Business cycle

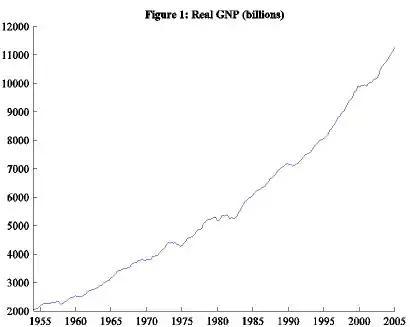
Economic activity in the United States, 1954–2005

In 1860 French economist Clément Juglar first identified economic cycles 7 to 11 years long, although he cautiously did not claim any rigid regularity. This interval of periodicity is also commonplace, as an empirical finding, in time series models for stochastic cycles in economic data. Furthermore, methods like statistical modelling in a Bayesian framework – see e.g. [Harvey, Trimbur, and van Dijk, 2007, "Journal of Econometrics"] – can incorporate such a range explicitly by setting up priors that concentrate around say 6 to 12 years, such flexible knowledge about the frequency of business cycles can actually be included in their mathematical study, using a Bayesian statistical paradigm.